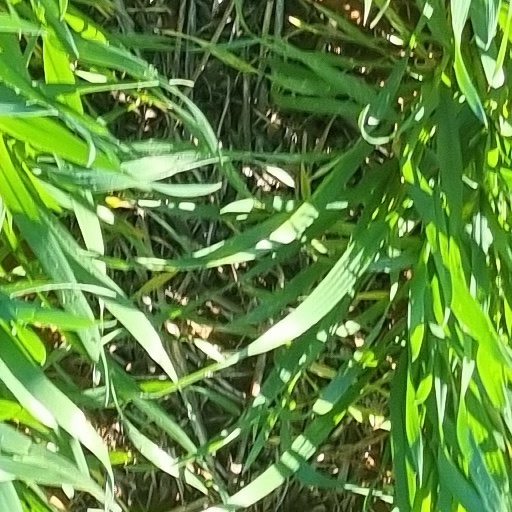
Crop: wheat